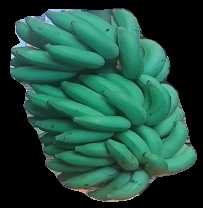
Variety: elakki-bale
Grade: grade2